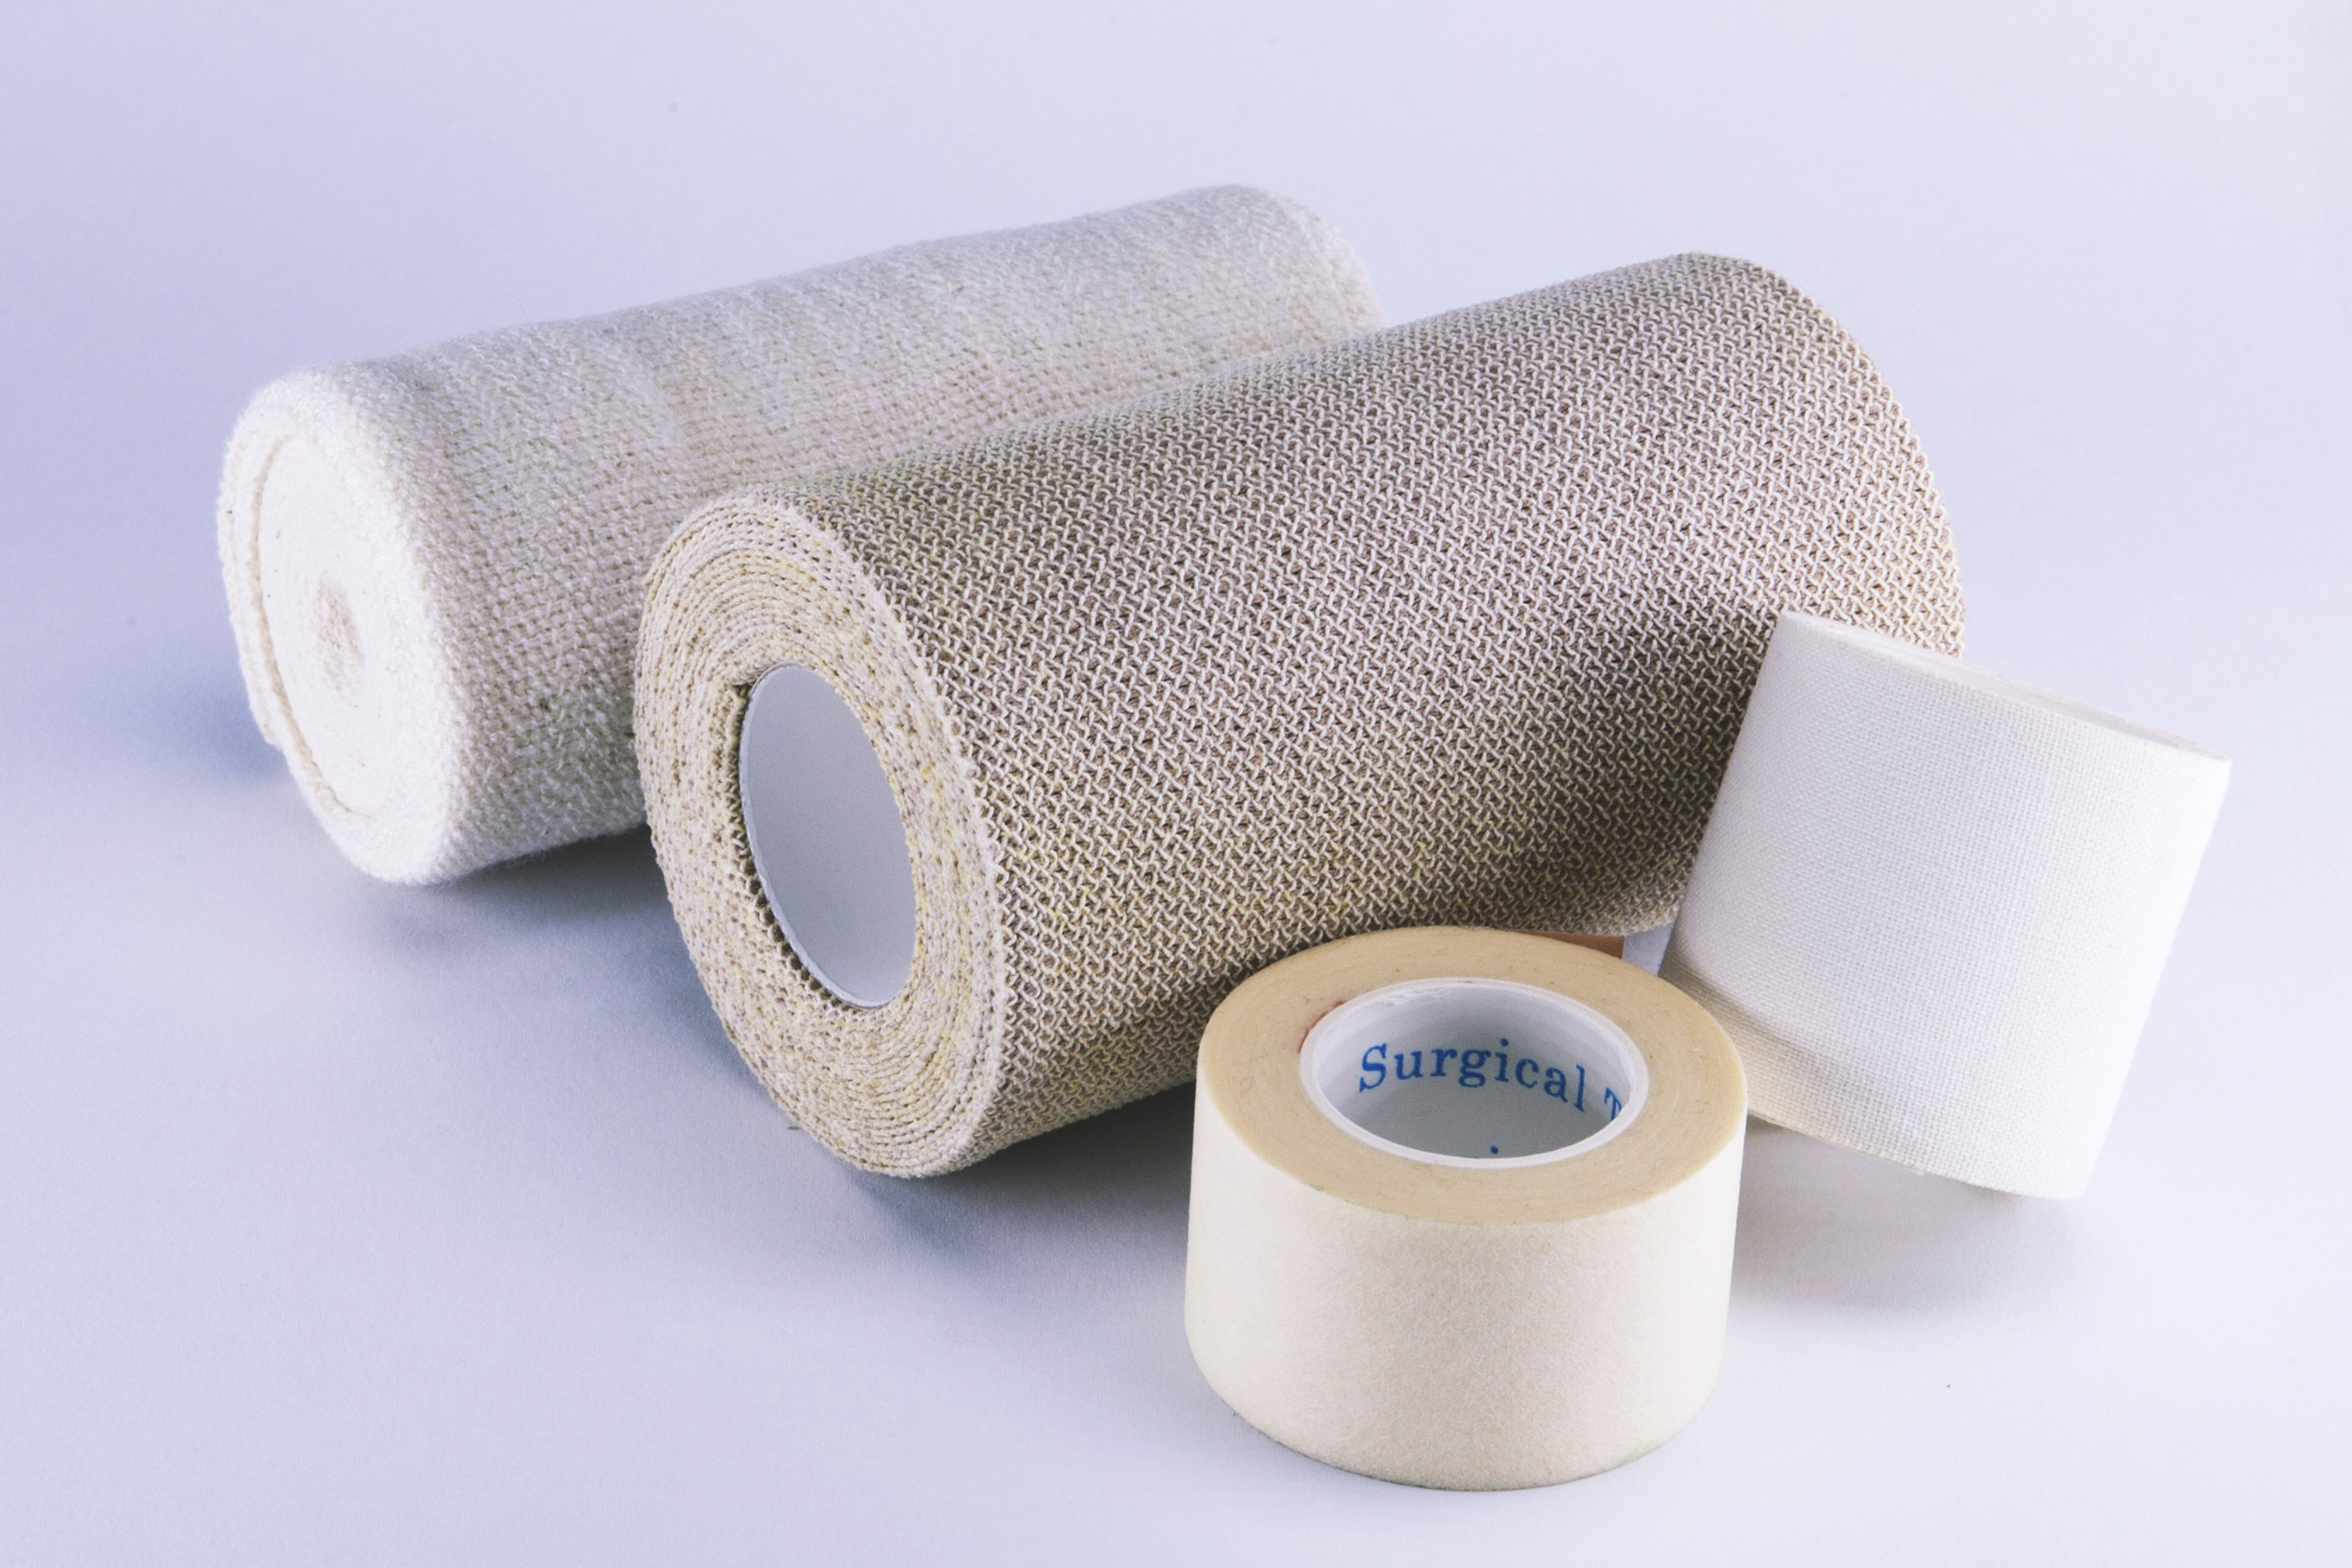
bandage, product, Adhesive bandage, gaffer tape, beige, Box sealing tape, label, thread, toilet paper